The Word Alive

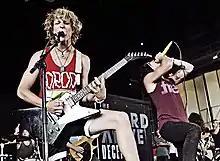
The Word Alive performing at Warped Tour 2010

In April 2010, the band entered the studio in Ocala, Florida, with Andrew Wade to record their debut studio album, "Deceiver". Frontman Tyler Smith noted that "We wanted to step it up in every aspect of our songs compared to "Empire". When we're heavy, it's heavier. When we do things big, they are huge! When we slow it down, it's something beautiful." After the recording process of the album was finished, the band accepted to be featured as one of the many performing acts at the Bamboozle Music Festival in New Jersey on May 1, 2010, and following Bamboozle, The Word Alive participated in a headlining tour with Stray from the Path for two weeks, which was also in May.